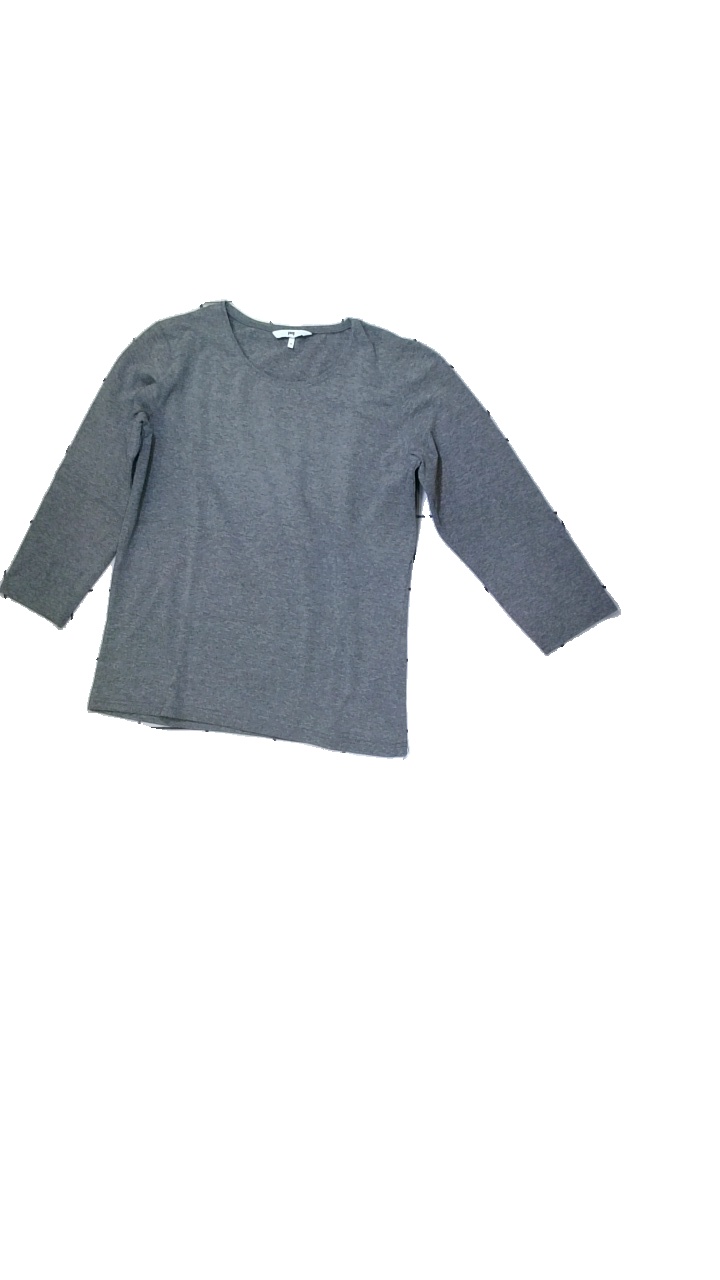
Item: Top (Ladies)
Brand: Alice Bizous (joy)
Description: grey longsleeve top
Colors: Grey
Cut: Tight
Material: unknown
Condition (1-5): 2
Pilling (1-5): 2
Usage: Export
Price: <50